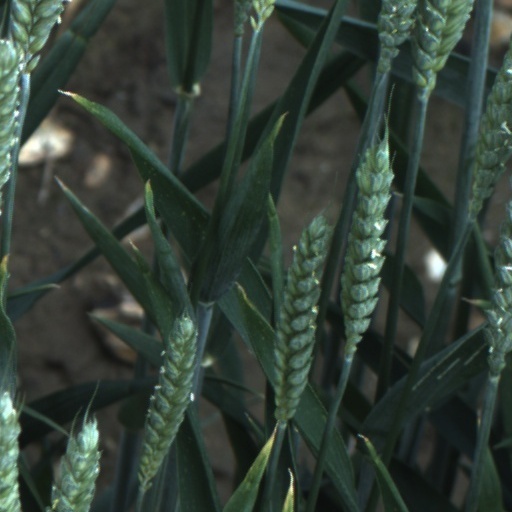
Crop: wheat